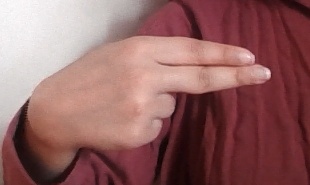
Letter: ain